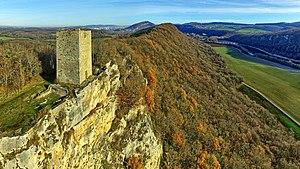
Le château au-dessus de la vallée du Doubs This building is indexed in the Base Mérimée, a database of architectural heritage maintained by the French Ministry of Culture,
Les fortifications de Montferrand-le-Château, sont situées à Montferrand-le-Château, dans le département français du Doubs.